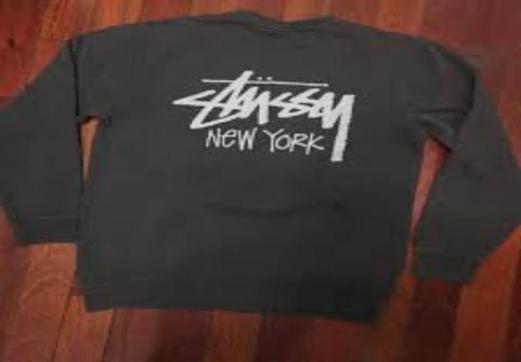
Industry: Clothes